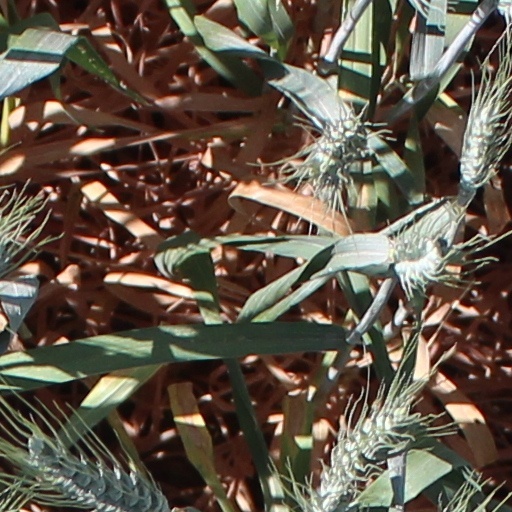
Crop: wheat